Palace of the Bank of Italy (Naples)

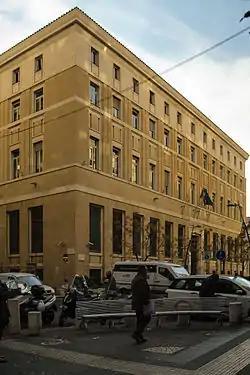
Palace of Bank of Italy, Naples

The Palace of the Bank of Italy is a twentieth century monumental building in central Naples, Italy located in Via Cervantes.